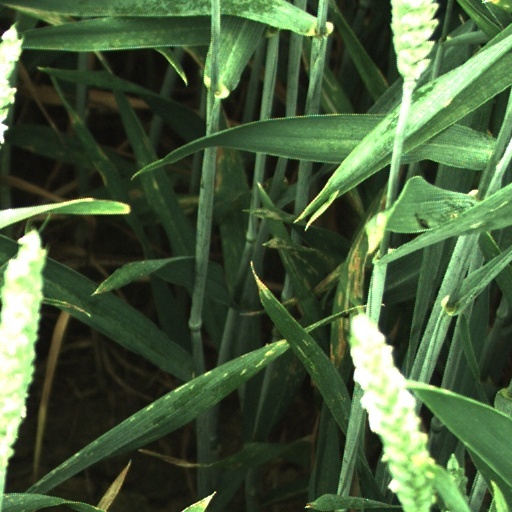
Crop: wheat